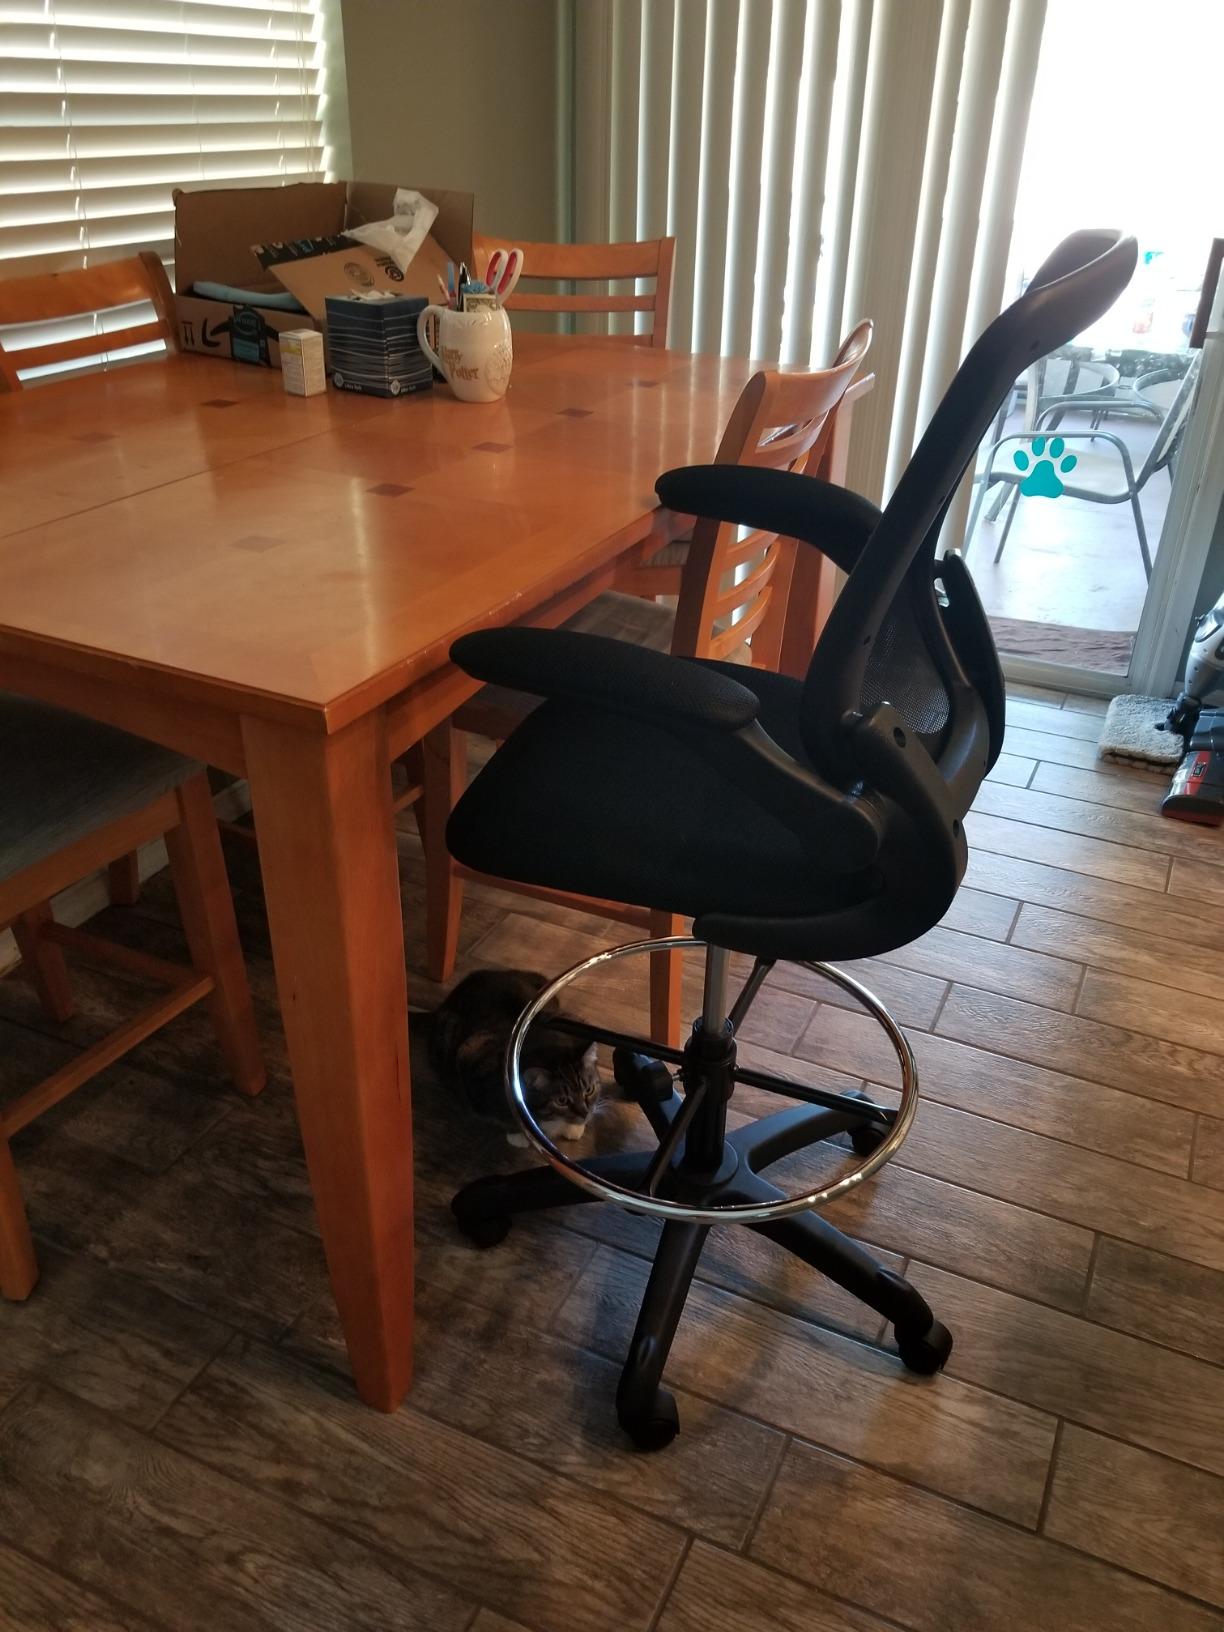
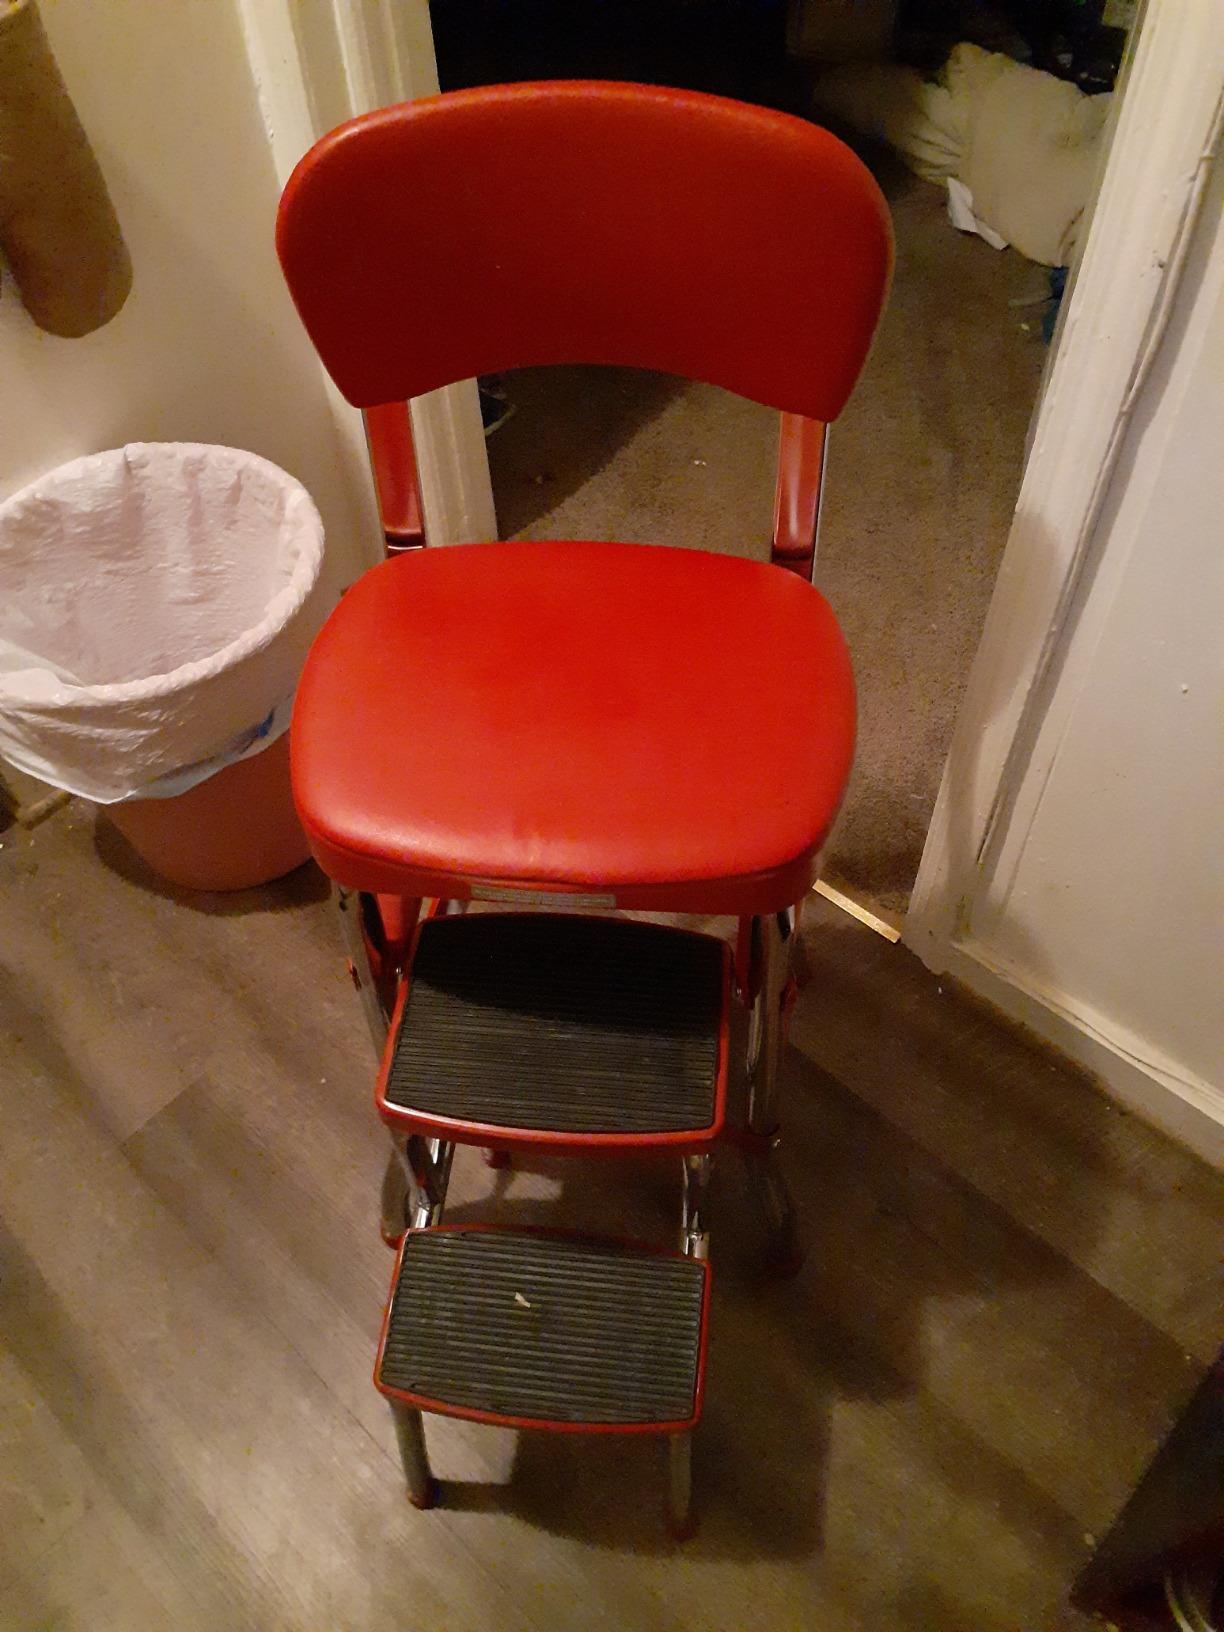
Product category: items_chair
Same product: no